Ruben Hayrapetyan

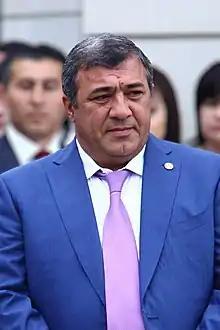
Ruben Hayrapetyan

Ruben Rafiki Hayrapetyan (born 9 March 1963 in Yerevan, Armenia), also known by his nickname Nemets Rubo ("Rubo The German"), is an Armenian football official, a former member of the Armenian Parliament and a businessman.